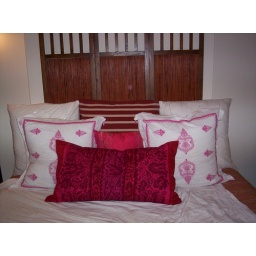
this is far more vibrant in person, you can barely distinguish the pink, red and orange with the naked eye